Ion Ionescu de la Brad

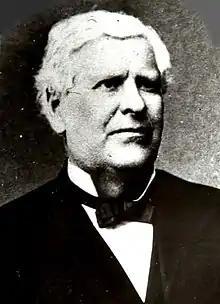

Ion Ionescu de la Brad (June 24, 1818 – December 16, 1891), born Ion Isăcescu, was a Moldavian, later Romanian revolutionary, agronomist, statistician, scholar, and writer.